List of Scream (film series) characters

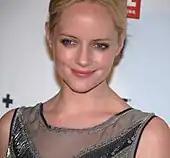
Shelton stars in the fourth and fifth films.

Jill Roberts is a student at Woodsboro High School, cousin of Sidney Prescott and Roman Bridger, the daughter of Kate Roberts, and the niece of Maureen and Neil Prescott. Before the events of the film, she ends her relationship with her boyfriend Trevor Sheldon after he cheats on her. She and her friends, Kirby Reed and Olivia Morris, are targeted by the new Ghostface, resulting in their gaining police protection. Jill sneaks away from the protection to Kirby's house for a party. Ghostface attacks the party, murdering some of the attendees before being revealed as Charlie Walker. Following this reveal, Jill reveals herself as the other Ghostface and the mastermind behind the murders, as she and Charlie capture Sidney.